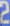
Number: 2